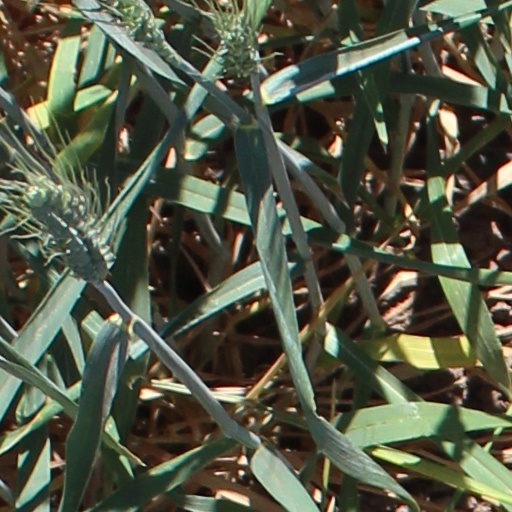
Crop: wheat